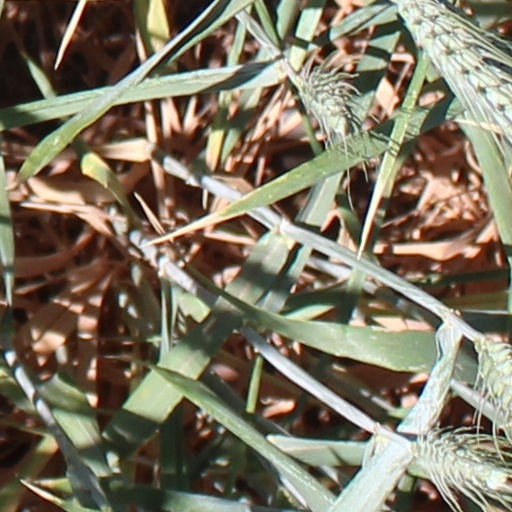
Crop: wheat